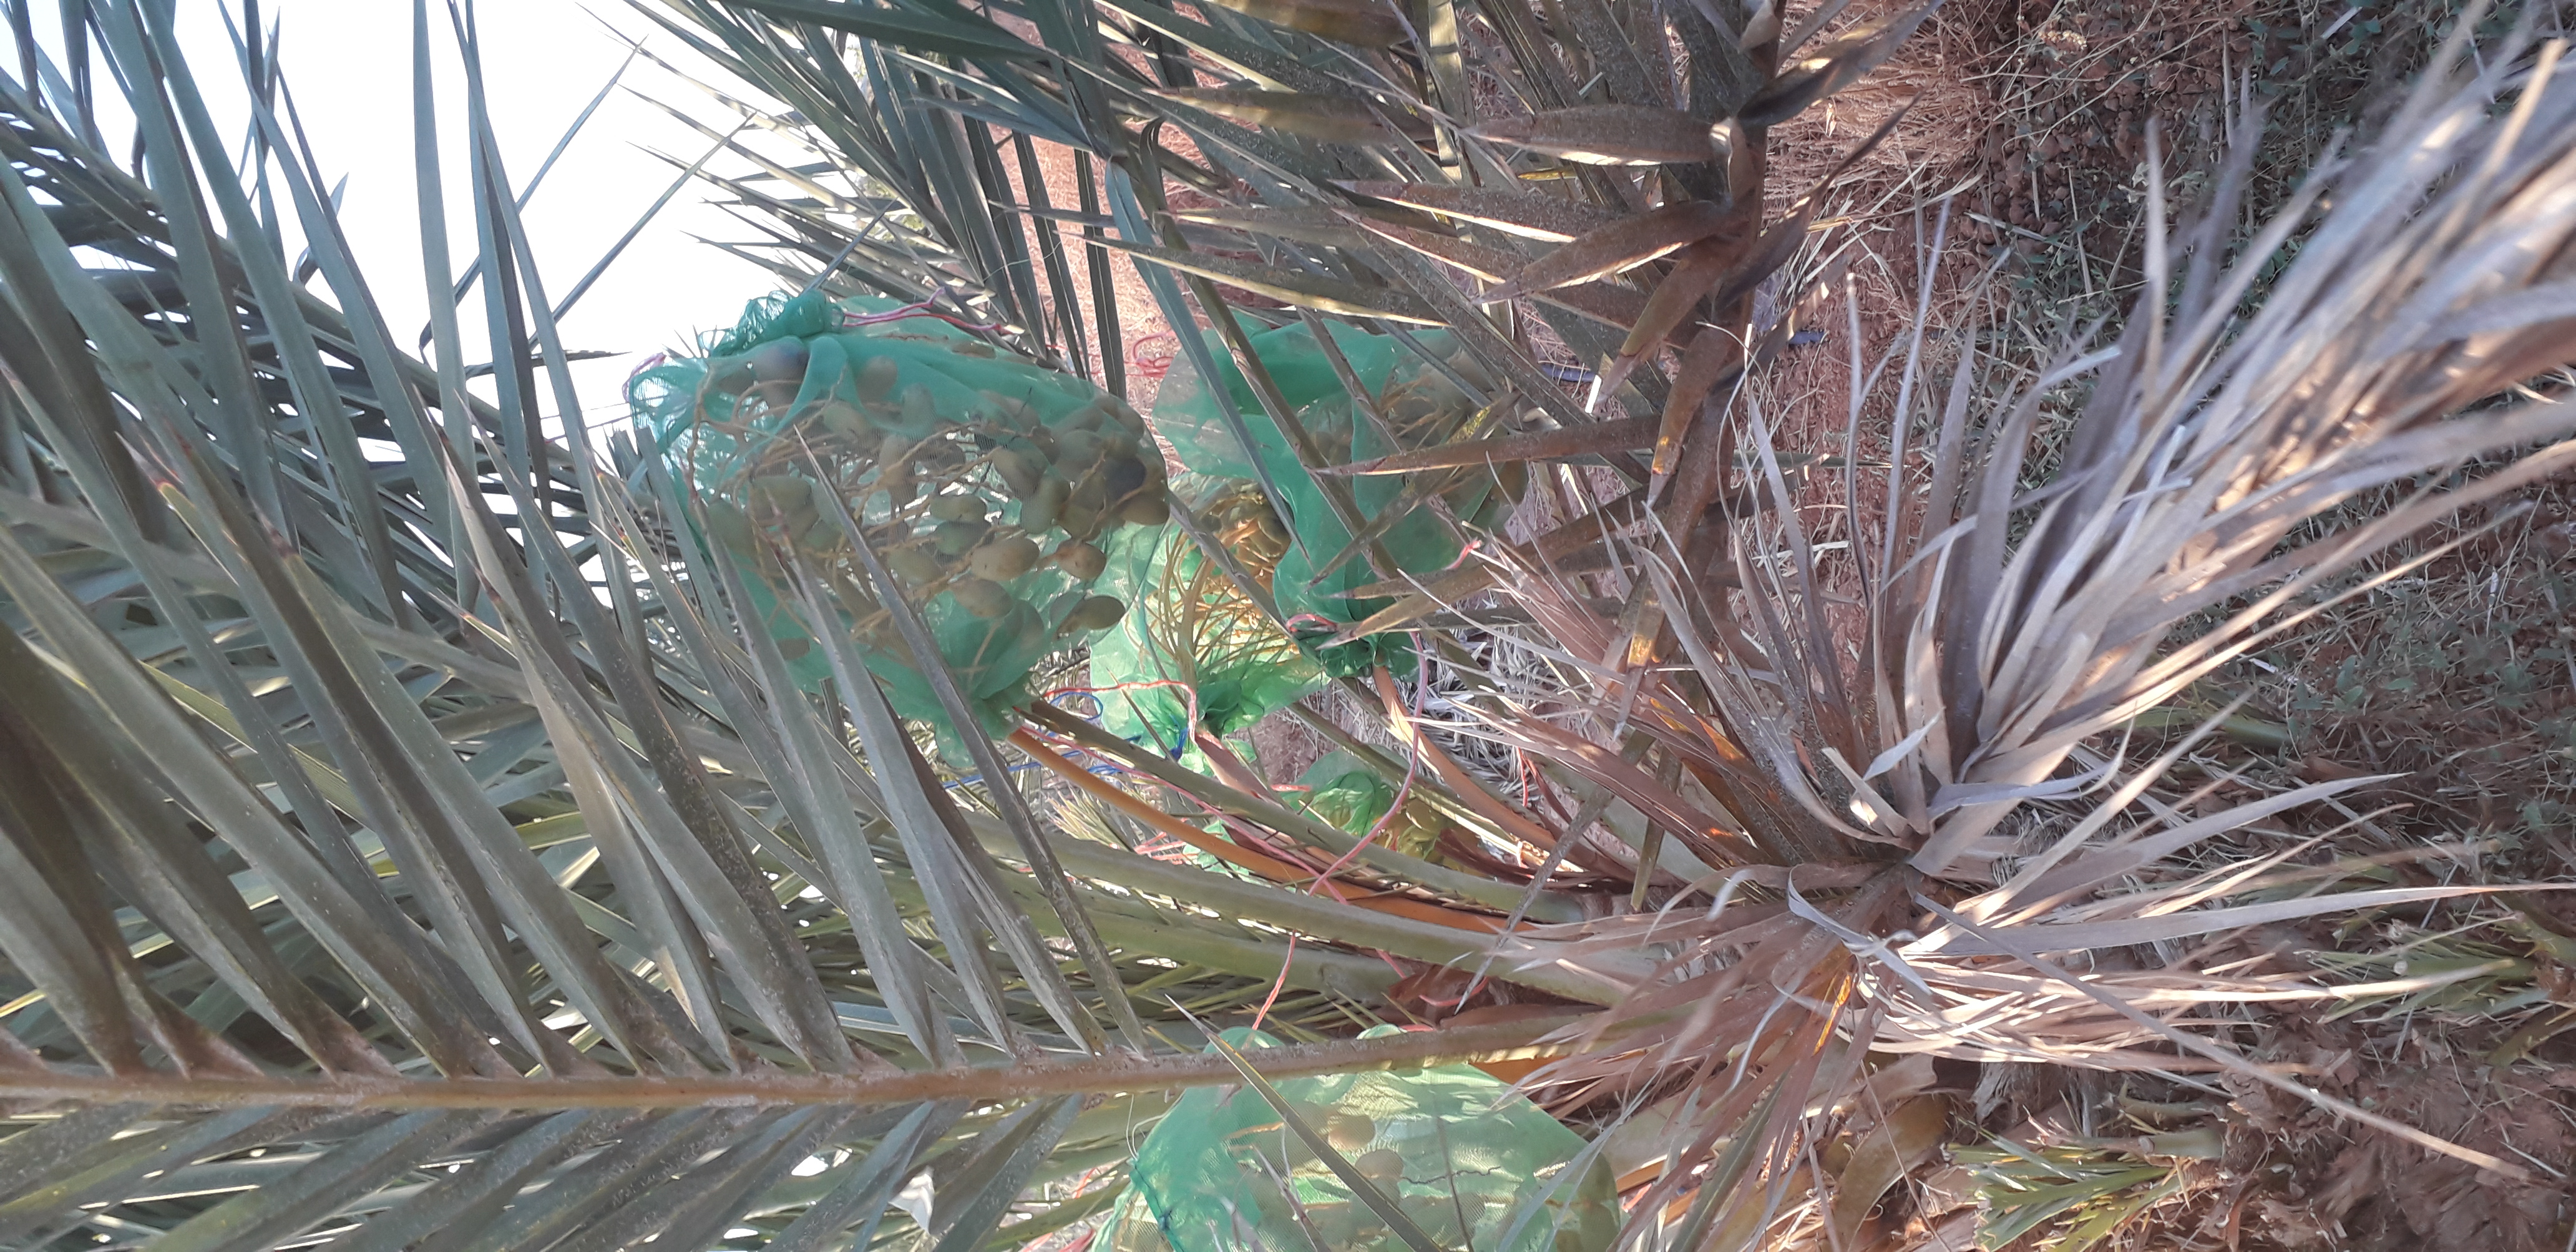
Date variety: Boumajhoul